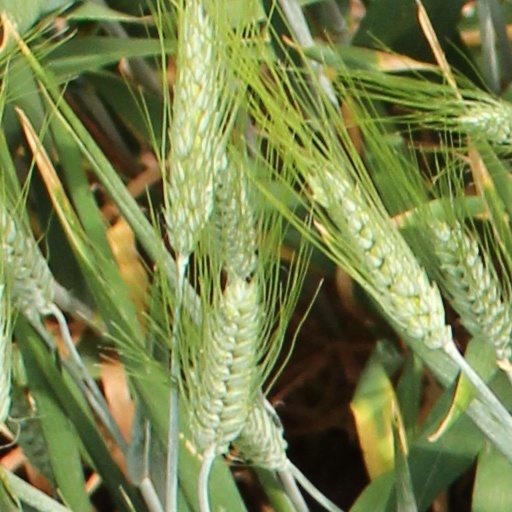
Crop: wheat